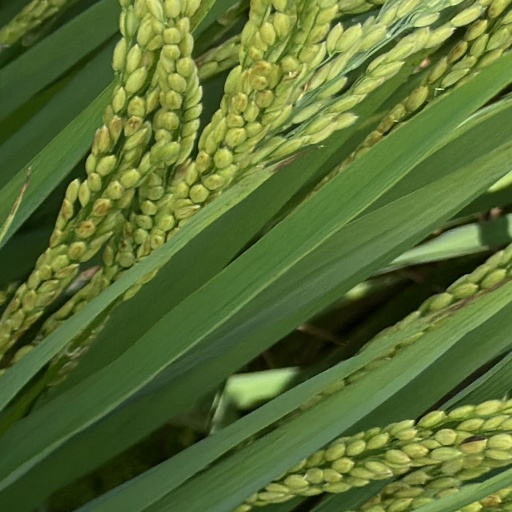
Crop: rice